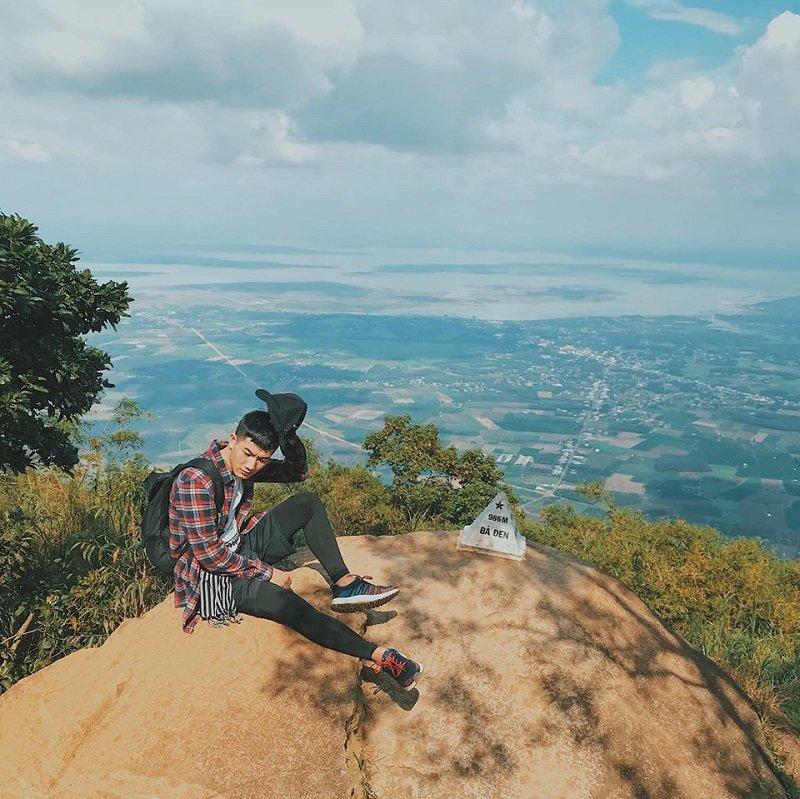
từ đỉnh núi có thể nhìn thấy toàn cảnh khu vực phía dưới